Chester S. Furman

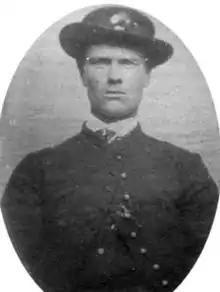

Chester S. Furman (February 14, 1842 – July 22, 1910) was an American soldier who received the Medal of Honor for valor during the American Civil War.